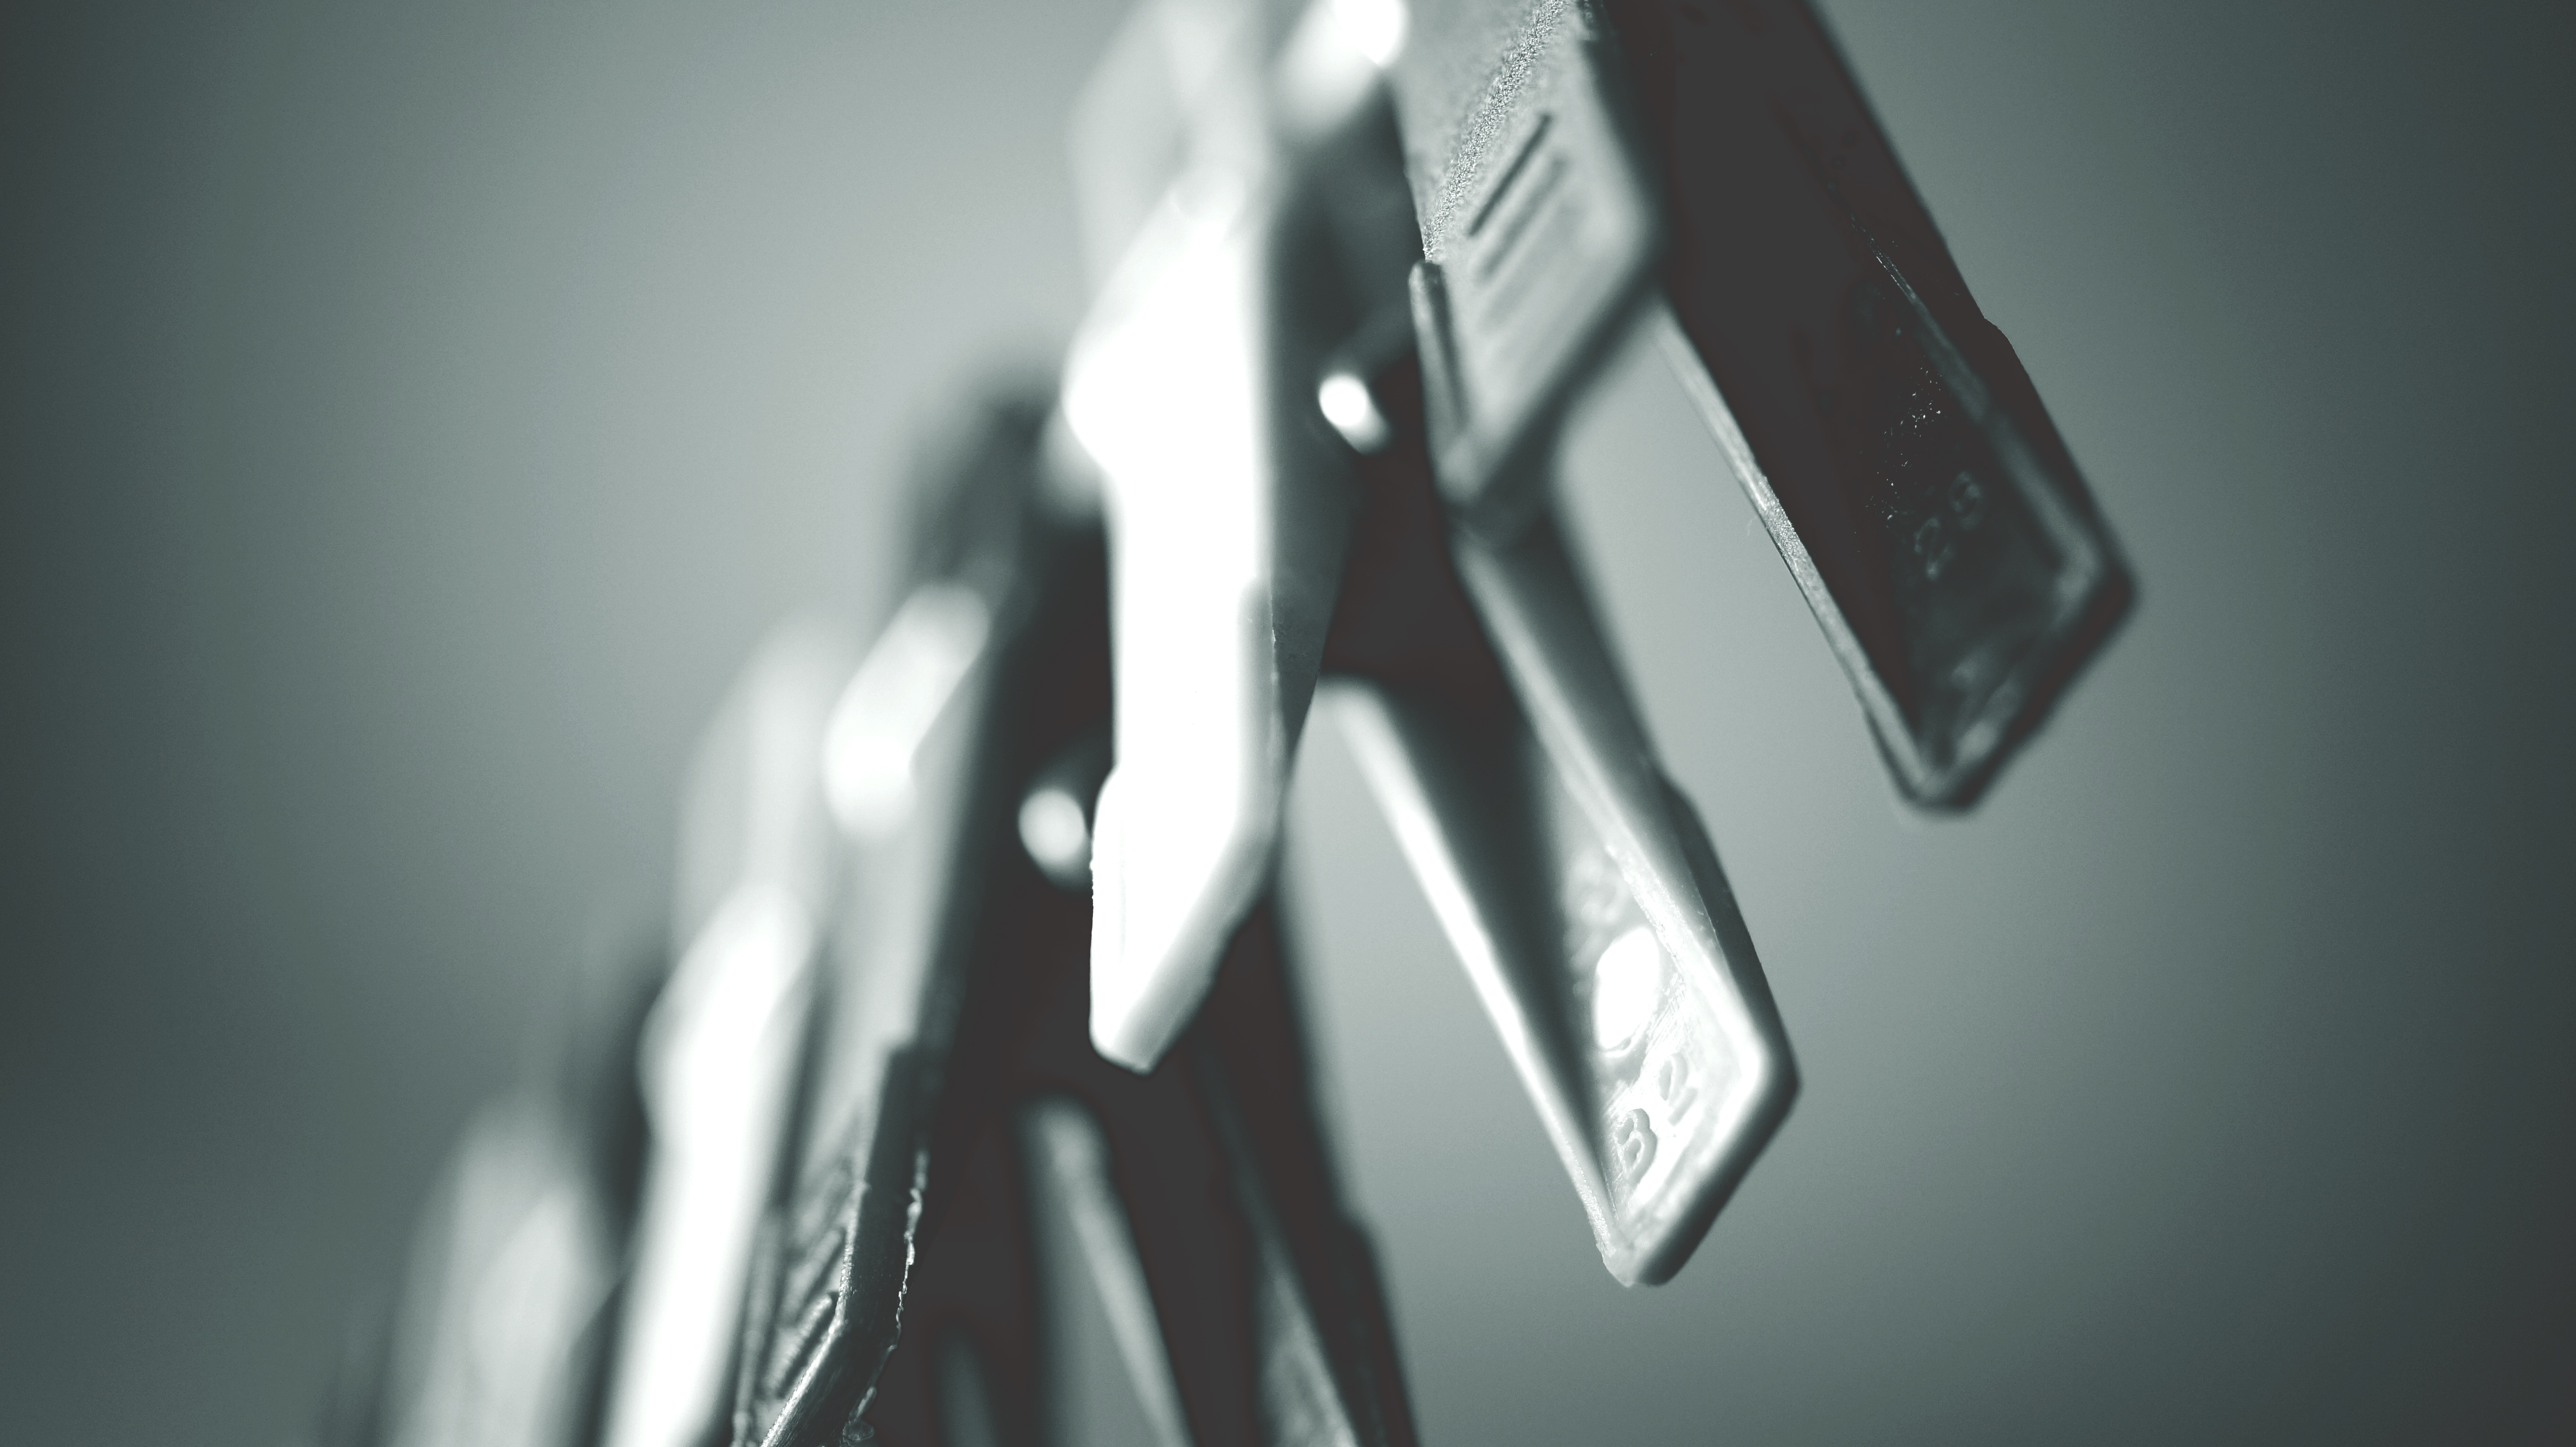
light, black and white, white, photography, black, monochrome, clothespin, close up, macro photography, clothespins, monochrome photography